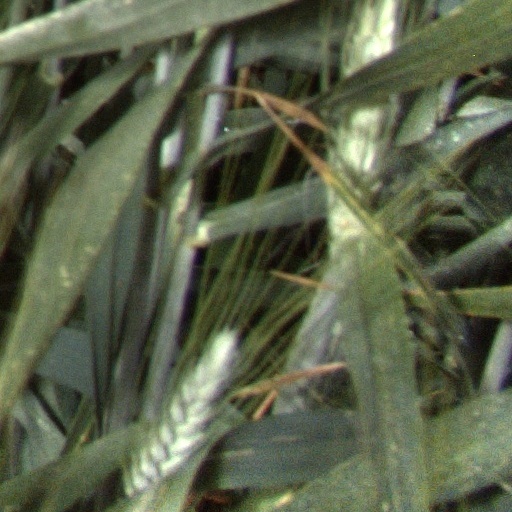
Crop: wheat